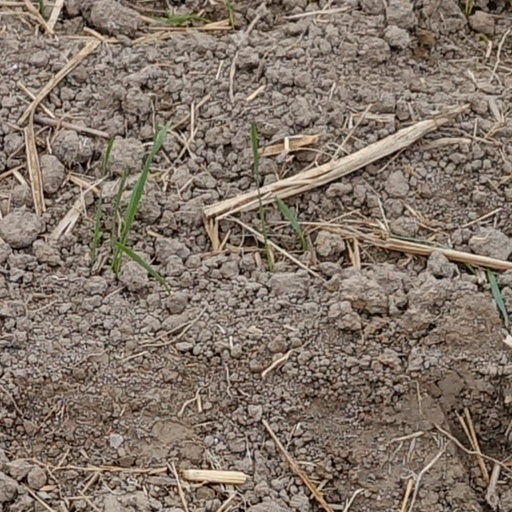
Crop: wheat